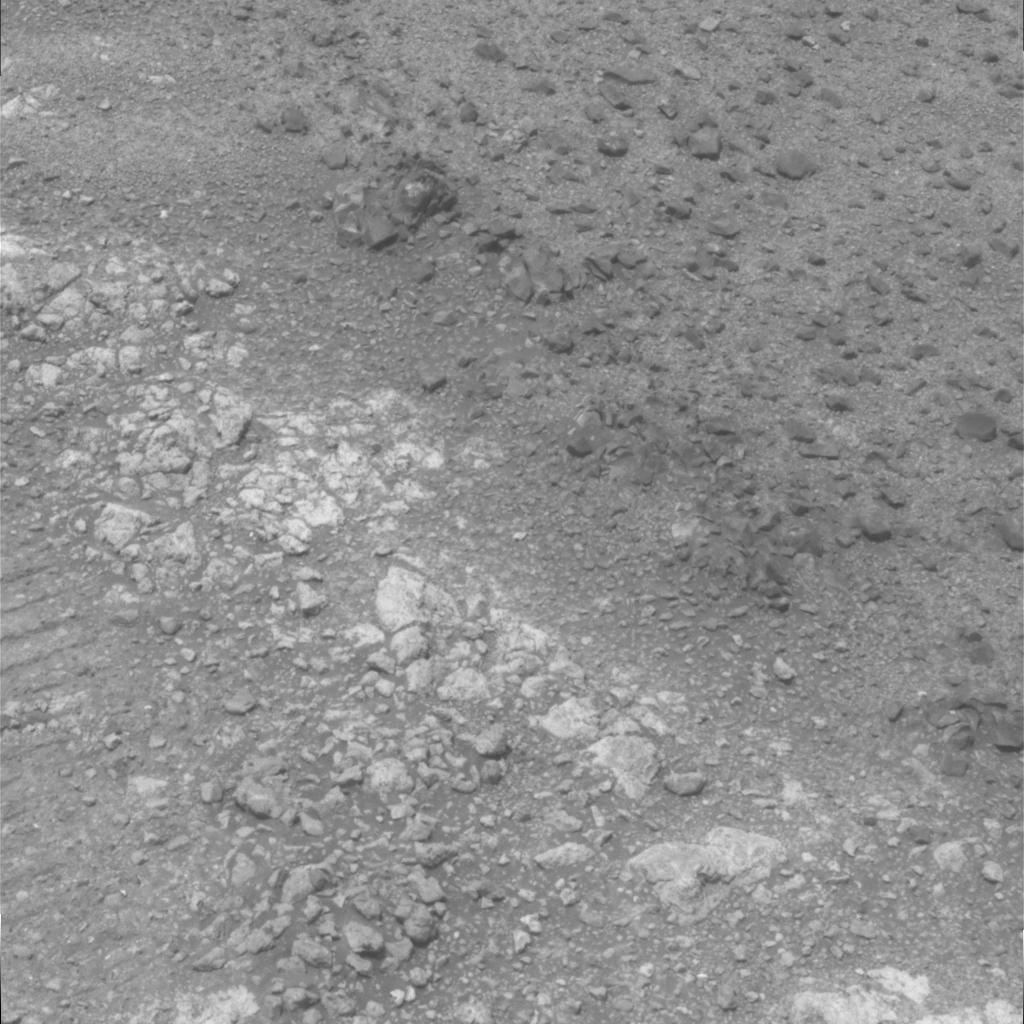
Surface features visible: Rover Tracks, Rock Outcrops, Clasts, Soil, Nearby Surface